Kent Coalfield

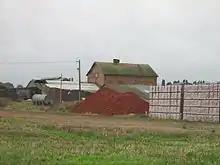
Former colliery building at Hammill Brickworks

Work was commenced at Tilmanstone in 1911. An accident in 1913 killed three men and destroyed the pumping system, causing the mine to flood and work was abandoned for nine months. The site was connected to the East Kent Light Railway in 1915 and coal first brought to the surface in March 1916. An accident at the pit on 27 February 1931 resulted in Sydney William Padfield being awarded a bronze Edward Medal, the only one awarded in the Kent Coalfield. An aerial ropeway was built in 1930 to link the pit with Dover Harbour. This included tunnelling through the cliff at Dover to deliver the coal to a 5,000 ton bunker at the harbour. It wasn't used much after 1935, and was dismantled in 1954. In 1945, the workforce was 914, with 631 being employed sub-surface and 283 above. The colliery closed in 1988, having produced over 20,000,000 tons of coal. A system of tokens was used in the pithead baths and canteen and a lamp check was operated, in common with the majority of pits. All buildings have been demolished.